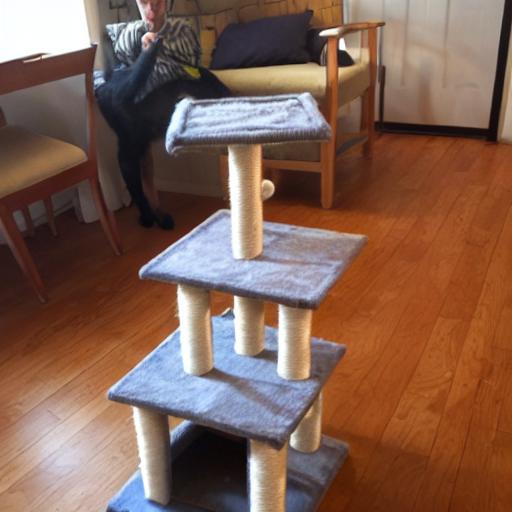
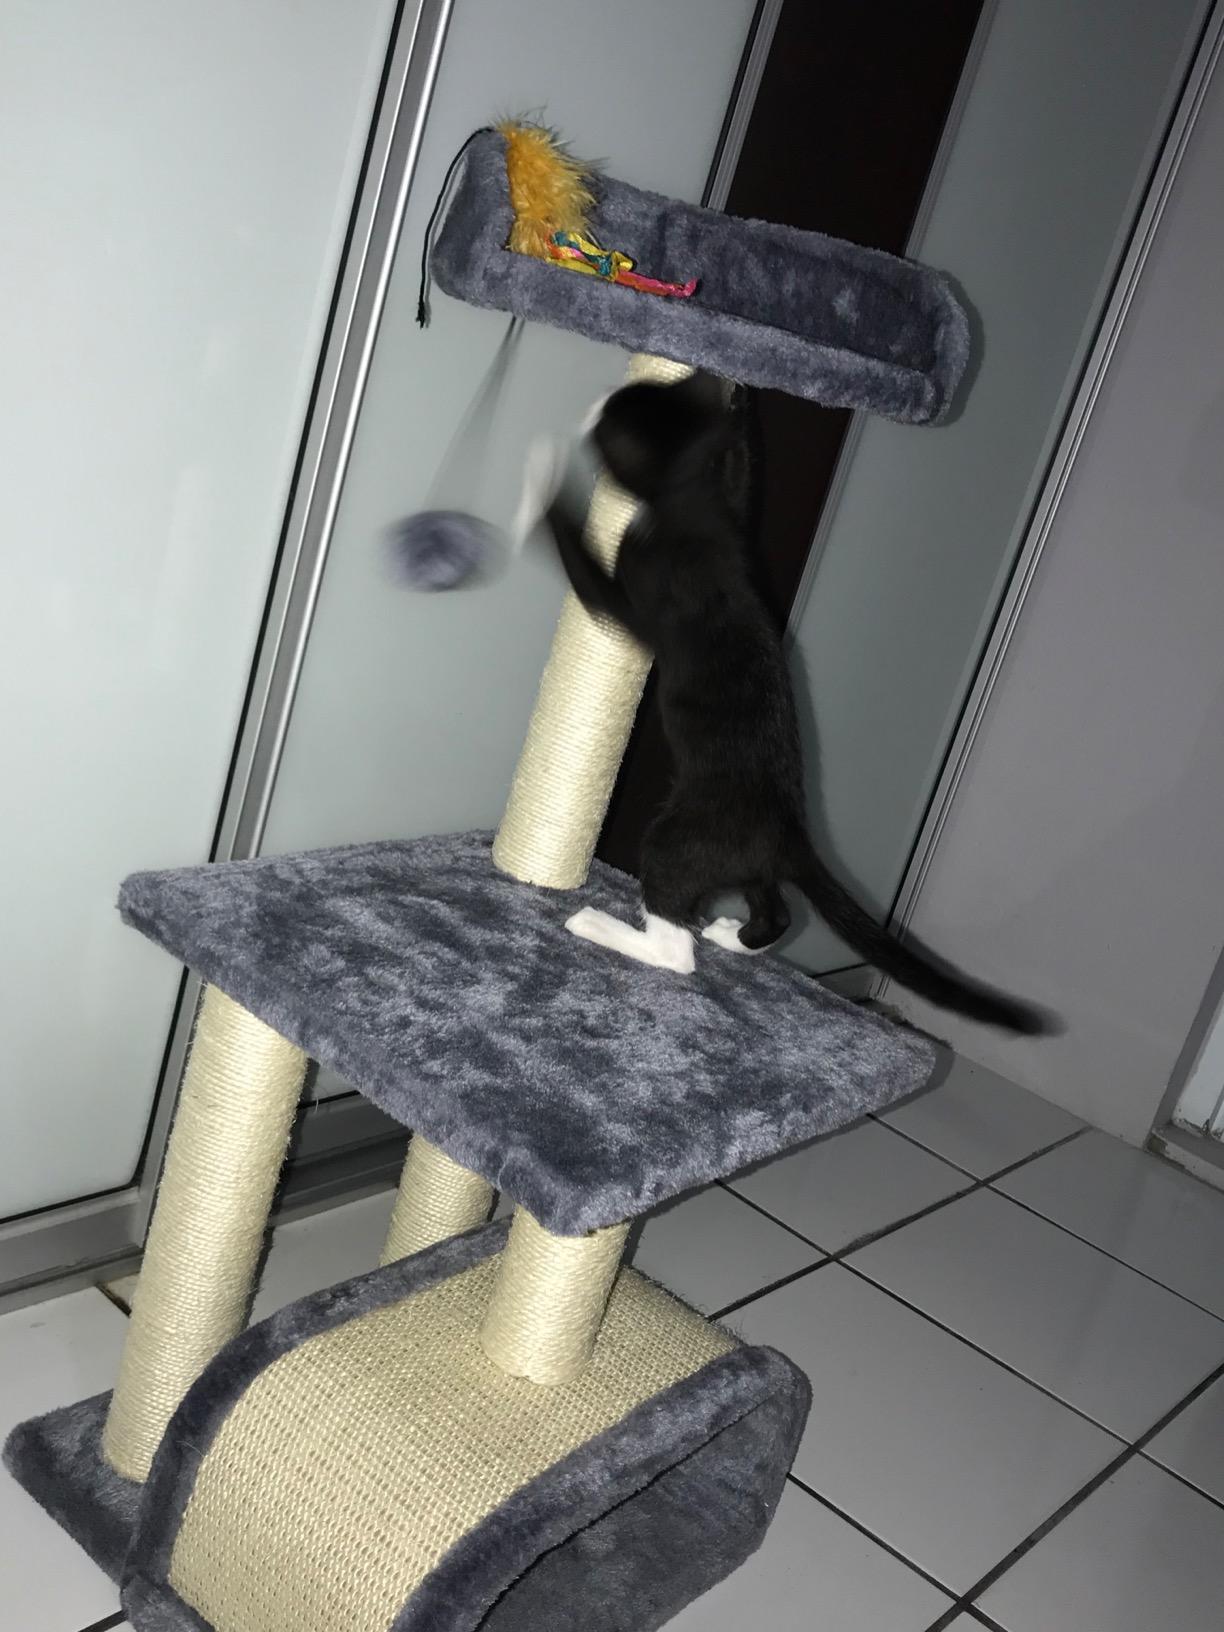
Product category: items_cat tree
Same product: no